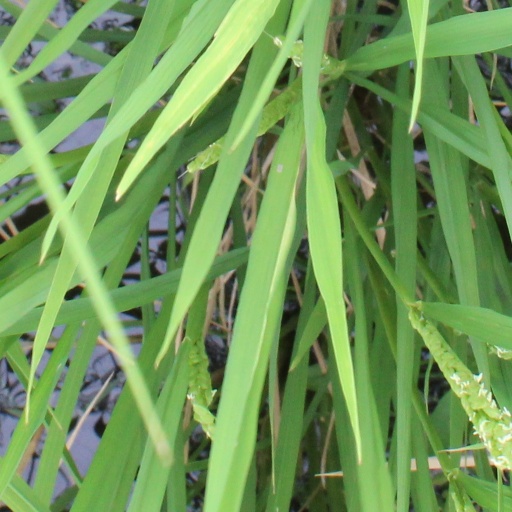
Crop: rice